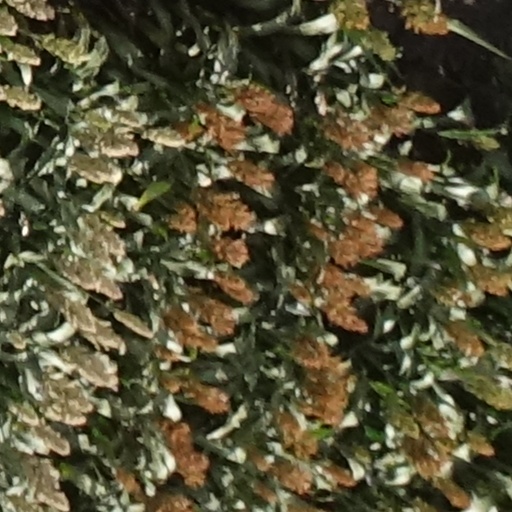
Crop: sorghum